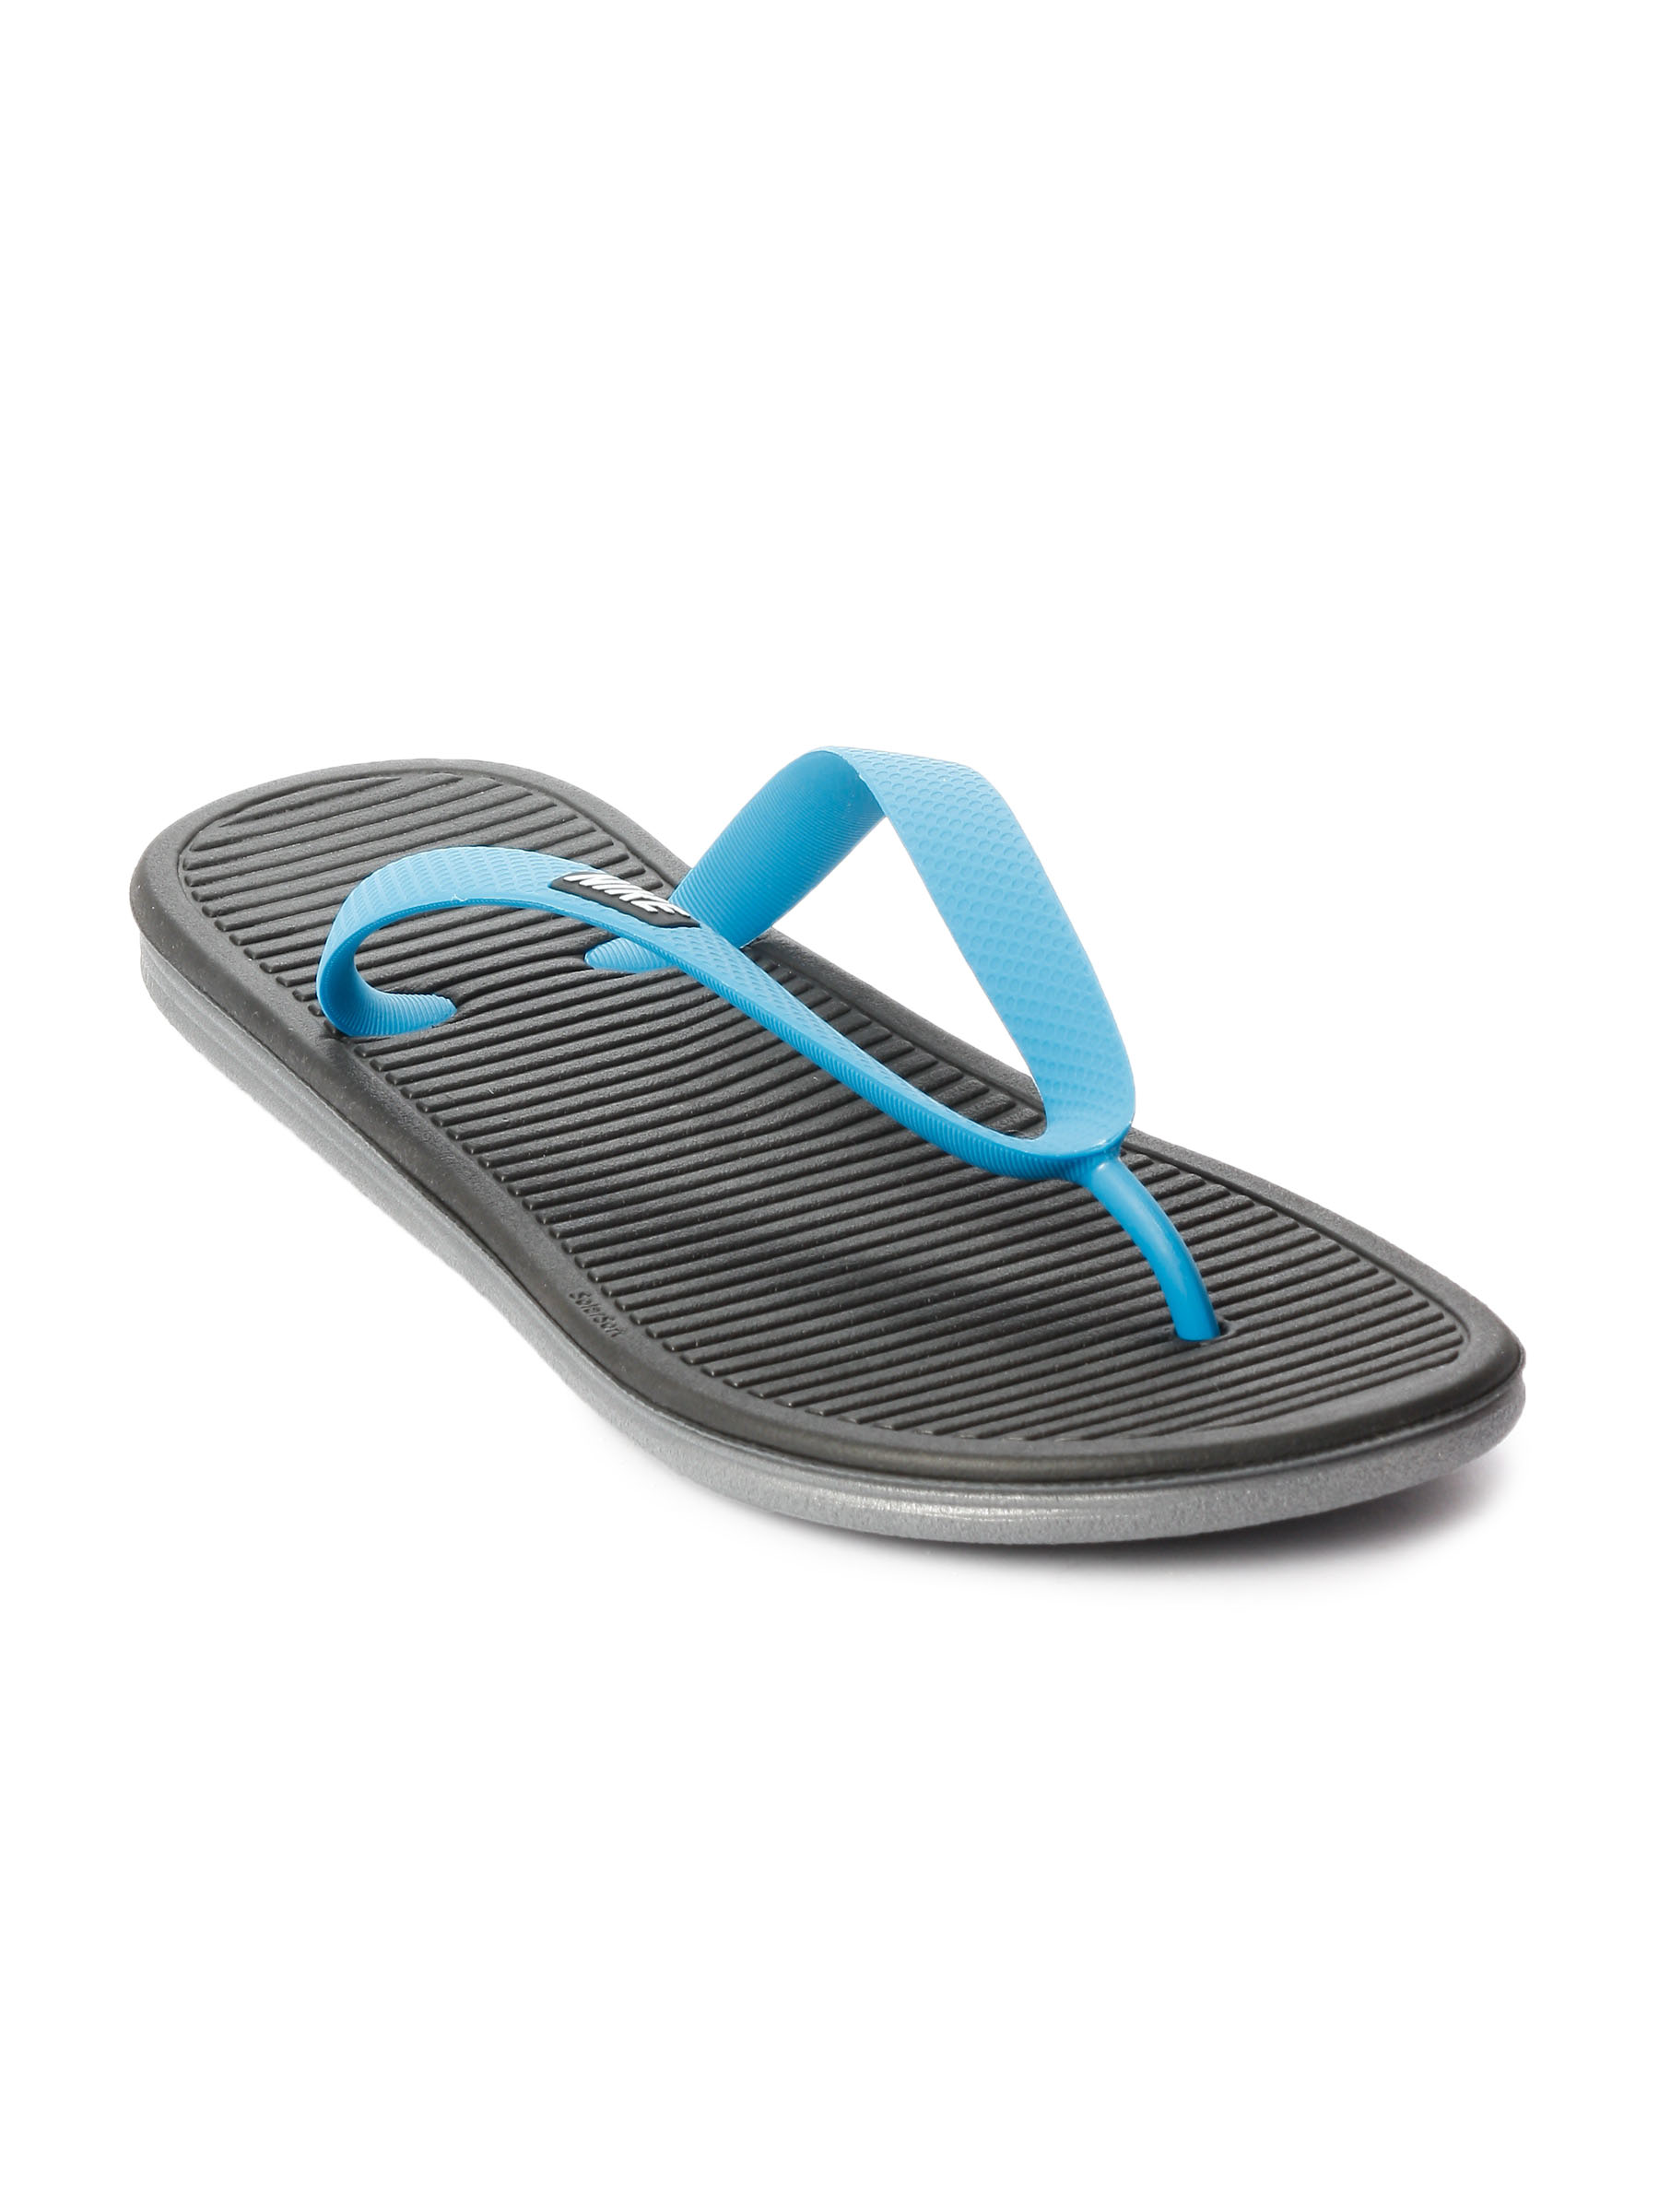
Nike Women Solarsoft Thong Black Slipper
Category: Footwear / Flip Flops / Flip Flops
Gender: Women
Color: Black
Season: Fall 2011
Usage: Casual